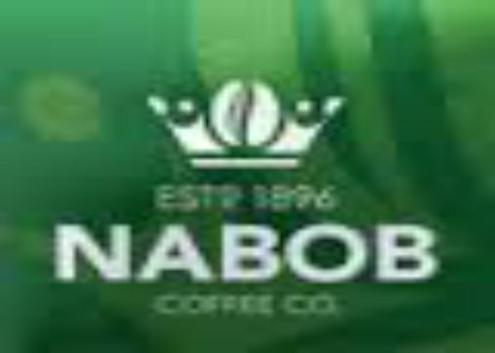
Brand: nabob
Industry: Food